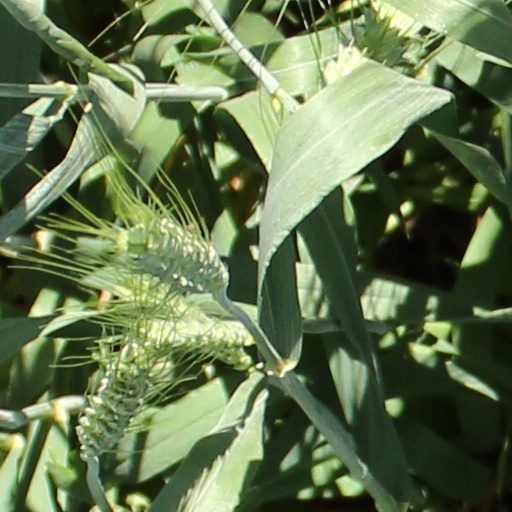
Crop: wheat